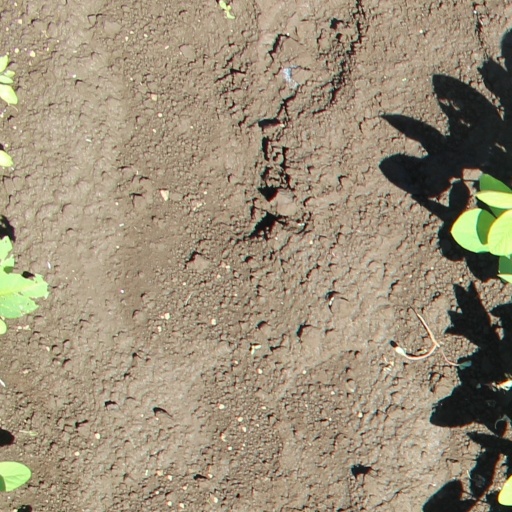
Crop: soybean